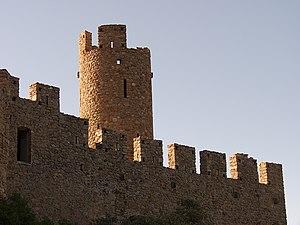
Tour principale du château de Requesens, La Jonquera (Haut-Ampurdan, Gérone, Catalogne, Espagne) Català: Torre major del castell de Requesens, La Jonquera (Alt Empordà, Girona, Catalunya, Espanya) Español: Torre mayor del castillo de Requesens, La Junquera (Alto Ampurdán, Gerona, Cataluña, España)